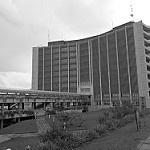
Label: B & W